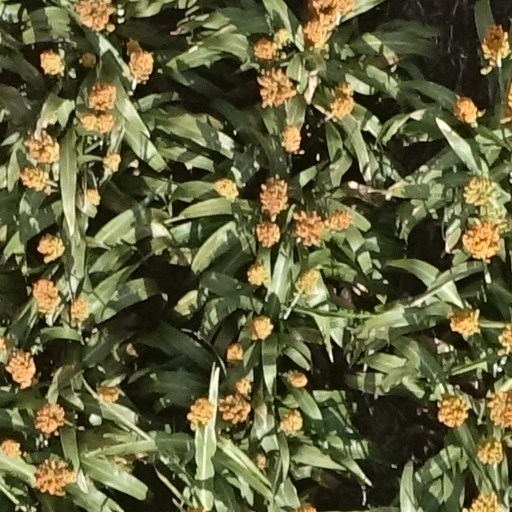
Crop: sorghum